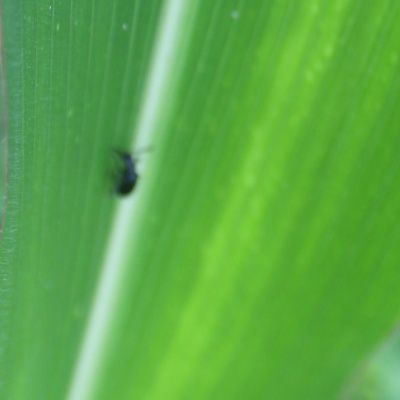
Crop: Maize
Condition: leaf beetle